Glen Cove, New York

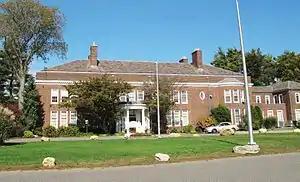
The Welwyn mansion at the Welwyn Preserve.

Morgan Memorial Park is a 40-acre park offering scenic view of Hempstead Harbor and lush green spaces. The park land, originally purchased by J.P. Morgan Jr., was converted to a park upon the death of wife, Jane Norton Grew, in 1925. Morgan, a Glen Cove resident, leased the park to the City of Glen Cove for 999 years. The park land served as a steamboat landing up until the early 1900s.